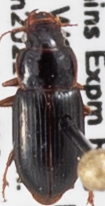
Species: Harpalus desertus
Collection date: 2021-06-23
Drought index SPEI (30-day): -0.244
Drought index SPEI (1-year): -0.404
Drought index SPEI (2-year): -0.728